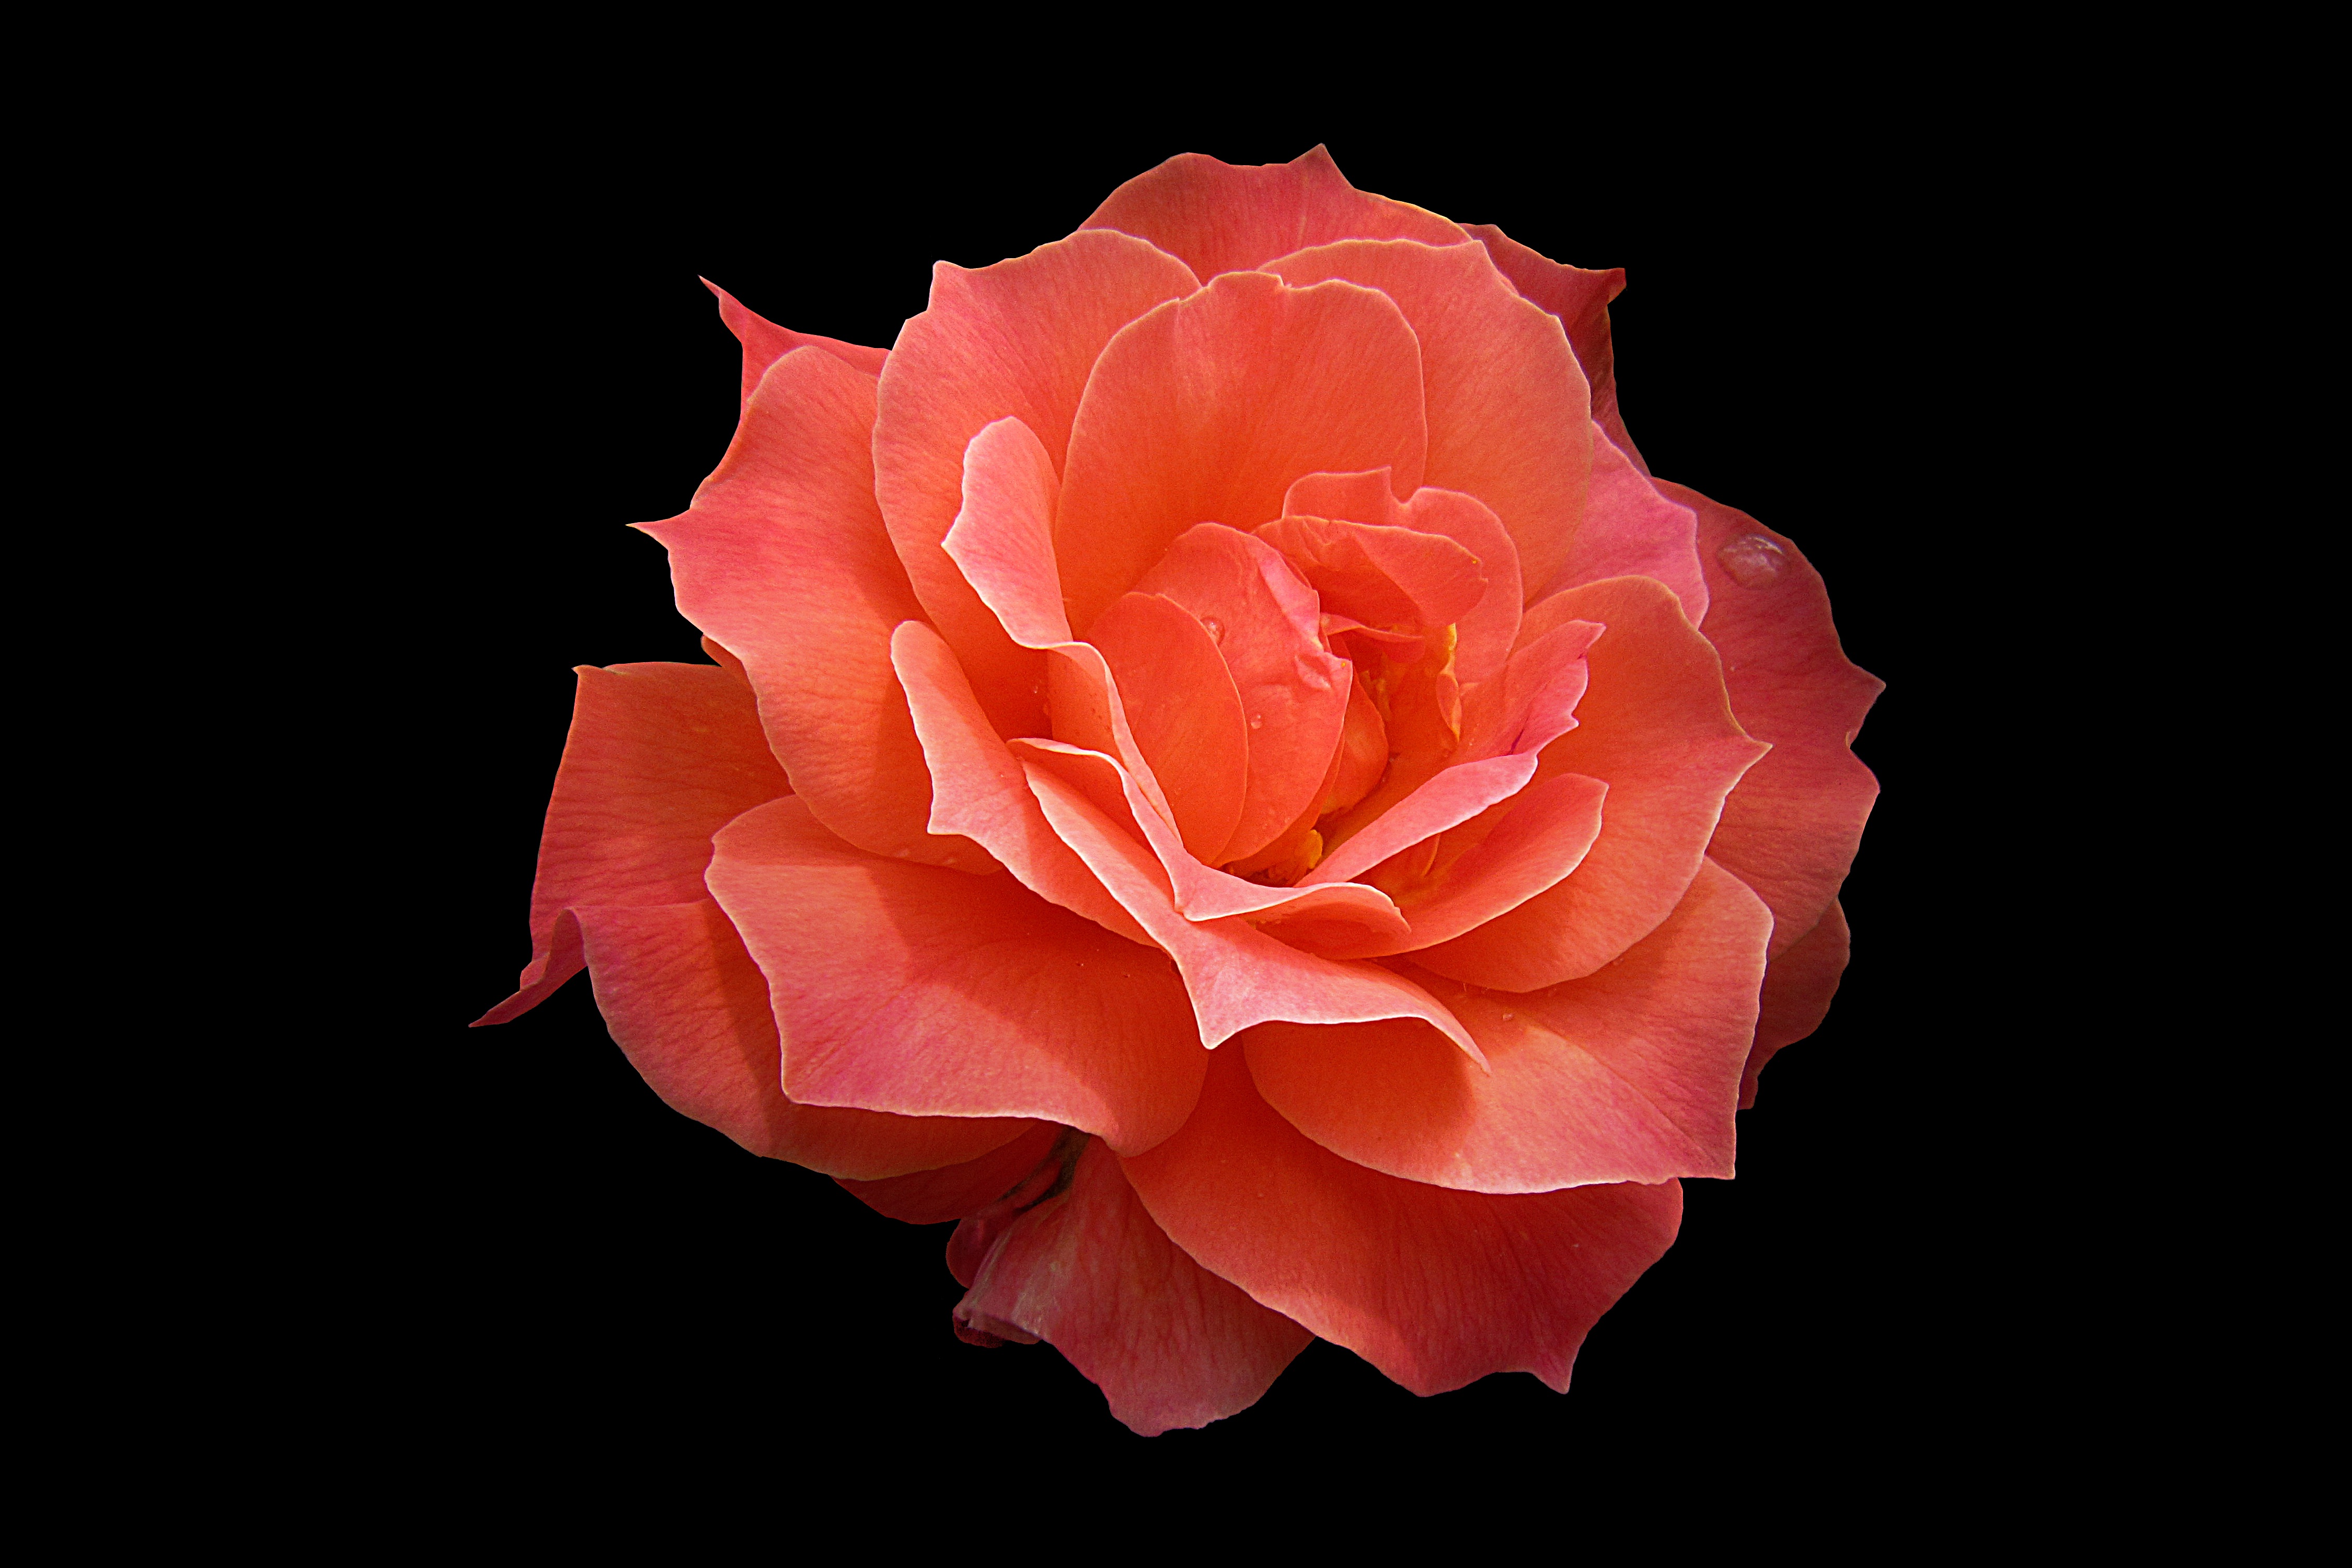
plant, flower, petal, rose, red, pink, close, floribunda, rose bloom, macro photography, rosengarten bad kissingen, rose city bad kissingen, rose garden, bad kissingen, flowering plant, garden roses, rose family, land plant